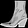
Label: Ankle boot